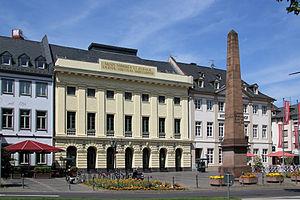
Théâtre municipal de Coblence
Le théâtre municipal de Coblence est une salle de spectacles avec son propre ensemble pour le théâtre, l'opéra et le ballet. Depuis 2002, il fait partie du patrimoine mondial de l'UNESCO dans la liste de la Vallée du Haut-Rhin moyen.
Coblence est une ville et un arrondissement d'Allemagne, situés dans le nord du Land de la Rhénanie-Palatinat. Au 31 décembre 2014, la ville comptait 111 434 habitants.
La Vallée du Haut-Rhin moyen, également connue sous le nom de Rhin romantique, est une section de 65 kilomètres de long de la vallée du Rhin entre Bingen et Coblence en Allemagne. Elle a été inscrite sur la liste du patrimoine mondial de l'UNESCO en juin 2002 pour son ensemble unique associant un patrimoine géologique, historique, culturel et industriel.